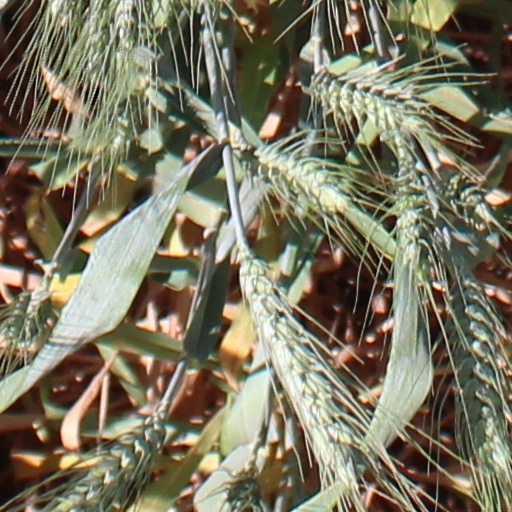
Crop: wheat